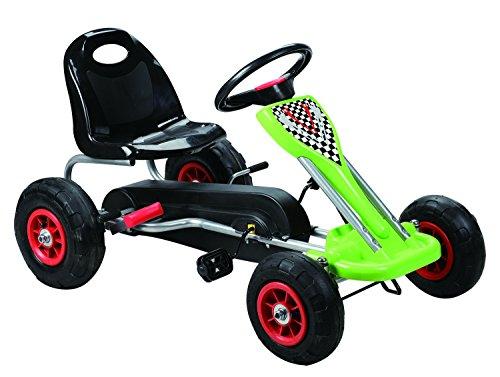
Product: Vroom Rider Speedy Pedal Go-Kart Ride Ons with Pneumatic Tire, Green
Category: Toys & Games | Tricycles, Scooters & Wagons | Pedal Cars
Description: Smooth ride with pneumatic tire.
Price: $125.99
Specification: ProductDimensions:35x20x15inches|ItemWeight:22.7pounds|ShippingWeight:22.8pounds(Viewshippingratesandpolicies)|DomesticShipping:ItemcanbeshippedwithinU.S.|InternationalShipping:ThisitemcanbeshippedtoselectcountriesoutsideoftheU.S.LearnMore|ShippingAdvisory:Thisitemmustbeshippedseparatelyfromotheritemsinyourorder.Additionalshippingchargeswillnotapply.|ASIN:B00NQQU226|Itemmodelnumber:VRPK04-GRN|Manufacturerrecommendedage:36months-7years